Cyperus malaccensis

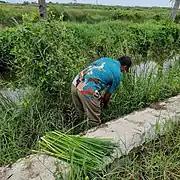
Collecting stems for tying purposes. Muaragembong, Bekasi, West Java

It is used in packaging goods in South China, mainly before the 1980s. At that time people packaged goods by wrapping them in sedge. It was common to use a long loop to tie up the package, to aid carrying with the index finger. It was mostly replaced by plastic bags but is still used to package zongzi and Chinese mitten crab. However, liquid in the food may drip out when walking, which led to the use of the plastic bags. There are few people left growing and selling it.